The Beekeeper (1986 film)

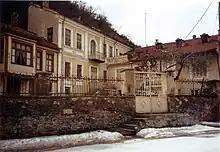
House of Florina where the scenes were filmed. The Prespes lakes and Florina are the setting for many films by Theodoros Angelopoulos.

"The Beekeeper" was selected for the 43rd Venice International Film Festival. The film was the first of Angelopoulos's to use an already well-known actor, in this case, Marcello Mastroianni, who by that time had already won the Best Actor award at the 1970 Cannes Film Festival once and had been nominated twice for the Best Actor at the 35th Academy Awards and the 50th Academy Awards.